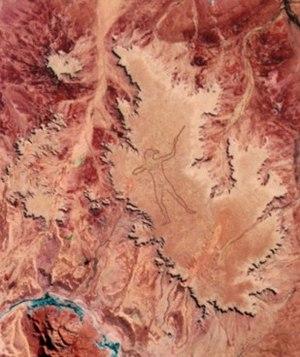
L'homme de Marree, ou géant de Stuart, est un géoglyphe contemporain découvert le 26 juin 1998. Il semble décrire un homme aborigène d'Australie, probablement un membre du peuple Pitjantjatjara, chassant les oiseaux ou les wallabys à l'aide d'un bâton à lancer. Il est situé sur un plateau à Finnis Springs, 60 km à l'ouest de la ville de Marree, dans le centre de l'Australie-Méridionale, juste à l'écart de la zone interdite de Woomera. Le dessin est long de 4,2 km et sa circonférence atteint 15,3 km. Il s'agit du plus grand géoglyphe connu dans le monde, mais ses origines restent mystérieuses, aucun témoin n'ayant assisté à sa réalisation.